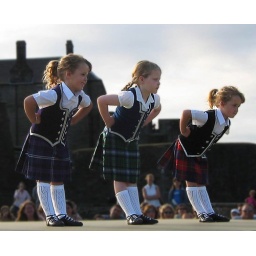
Three Scottish girls take a bow after performing their traditional dances for the visitors of Stirling castle in Scotland.